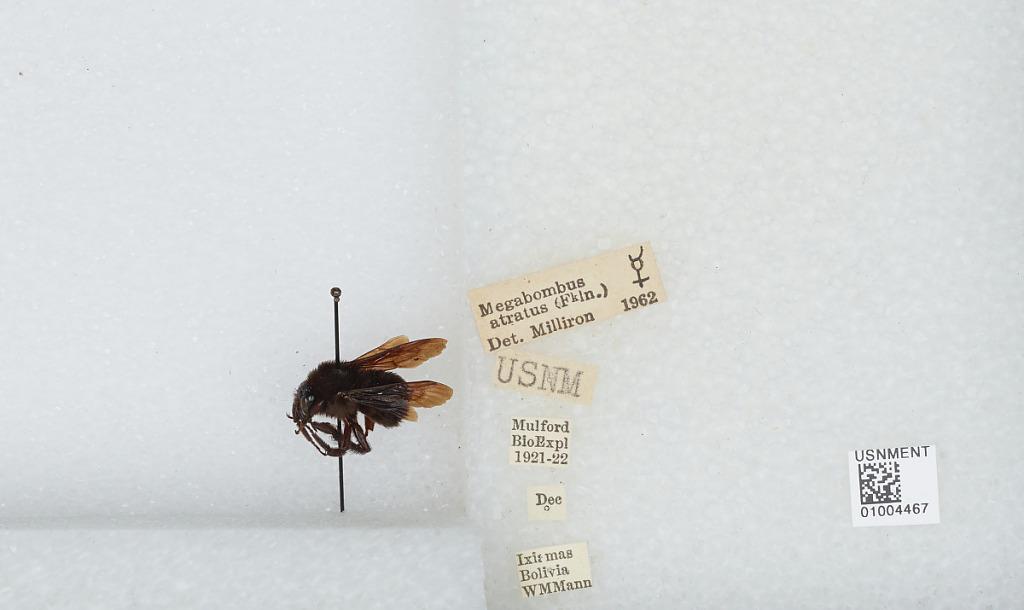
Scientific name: Bombus (Fervidobombus) atratus Franklin
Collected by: W. Mann
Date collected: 1921-12-
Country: Bolivia
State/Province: La Paz
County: Abel Iturralde
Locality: Ixiamas
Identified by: Milliron